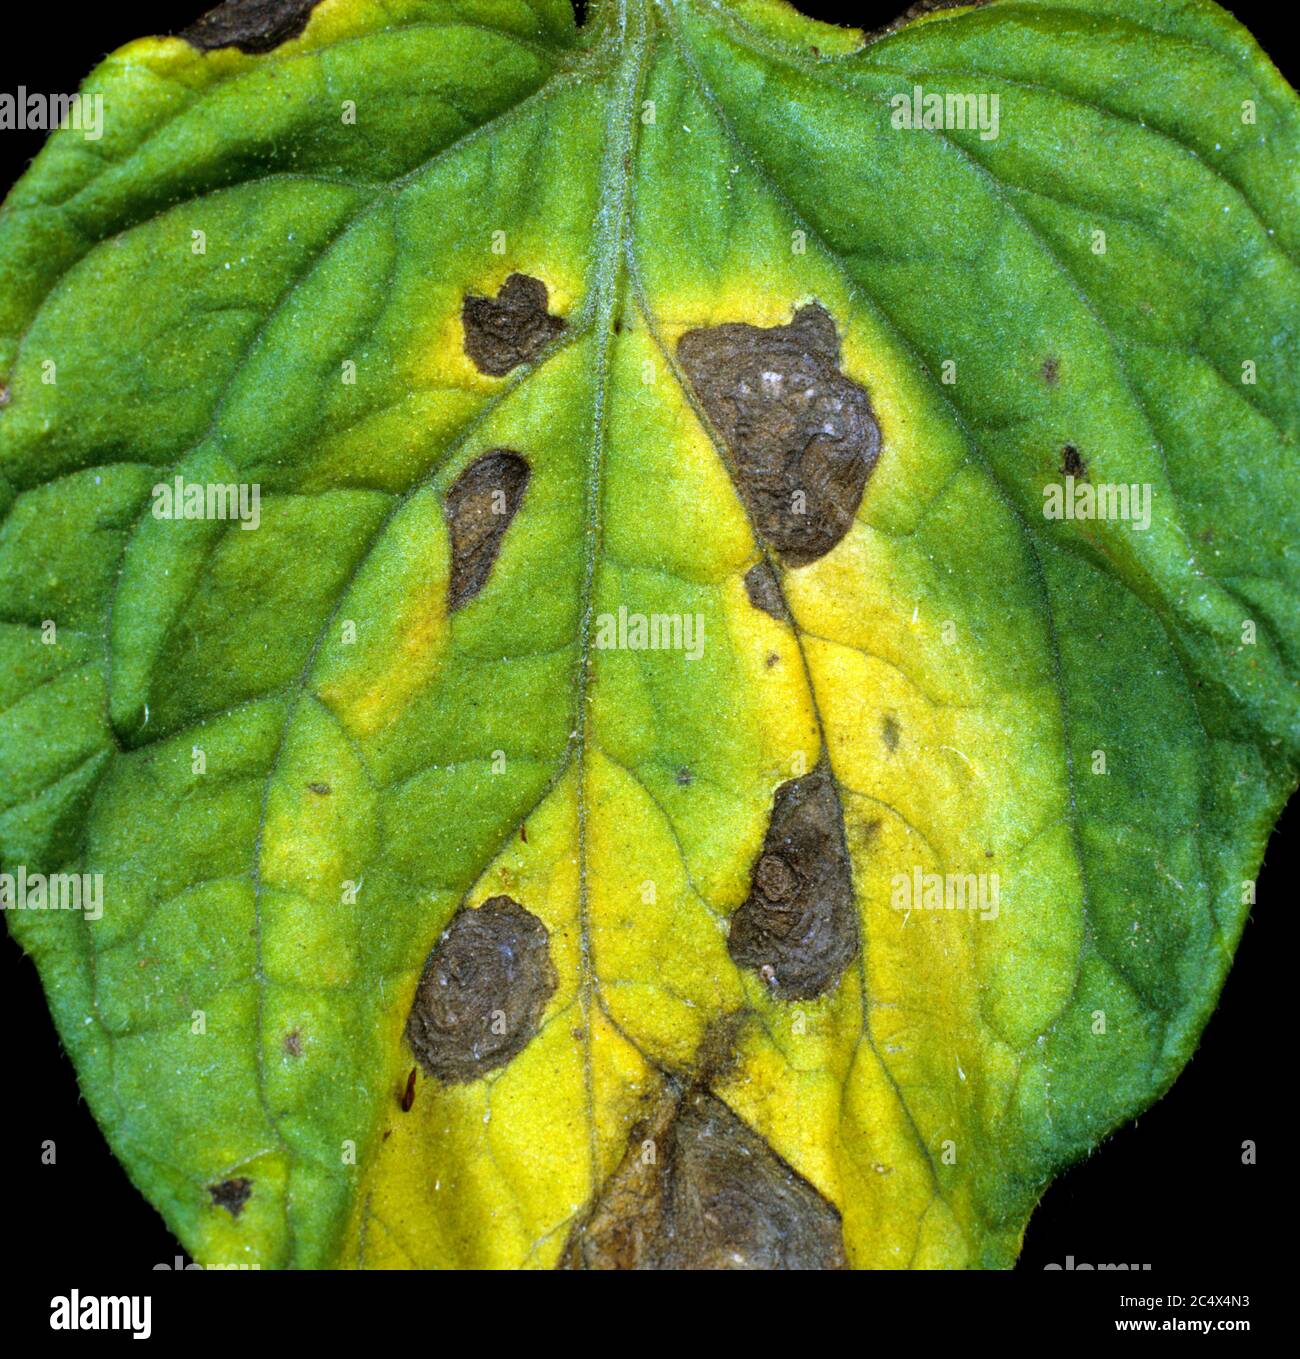
Plant: Tomato
Disease: tomato early blight